Tarvisio

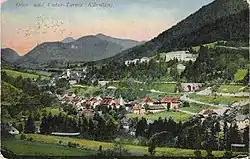
View of Tarvisio in 1915.

The town is in the Canal Valley ("Val Canale") between the Carnic Alps and Karawanks ranges in the north and the Julian Alps in the south. Located at the border with both Austria and Slovenia, Tarvisio and its neighbouring municipalities of Arnoldstein and Kranjska Gora form the tripoint of Romance, Germanic and Slavic Europe. The height west of the town centre marks the watershed between the Slizza creek, a tributary of the Gail River which is part of the Danube basin and the Fella River, a tributary of the Tagliamento discharging into the Adriatic Sea. Tarvisio together with the rest of the Canal Valley was part of Austria until 1919.